Karen Brødsgaard

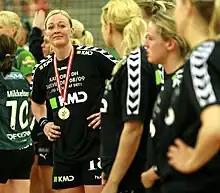
Brødsgaard (left) with her silver medal after the Danish championship final in 2009

Karen Brødsgaard (born 10 March 1978) is a former Danish team handball player and manager, and two times Olympic champion. She received gold medals with the Danish national team at the 2000 Summer Olympics in Sydney and at the 2004 Summer Olympics in Athens, where she was the captain of the team.